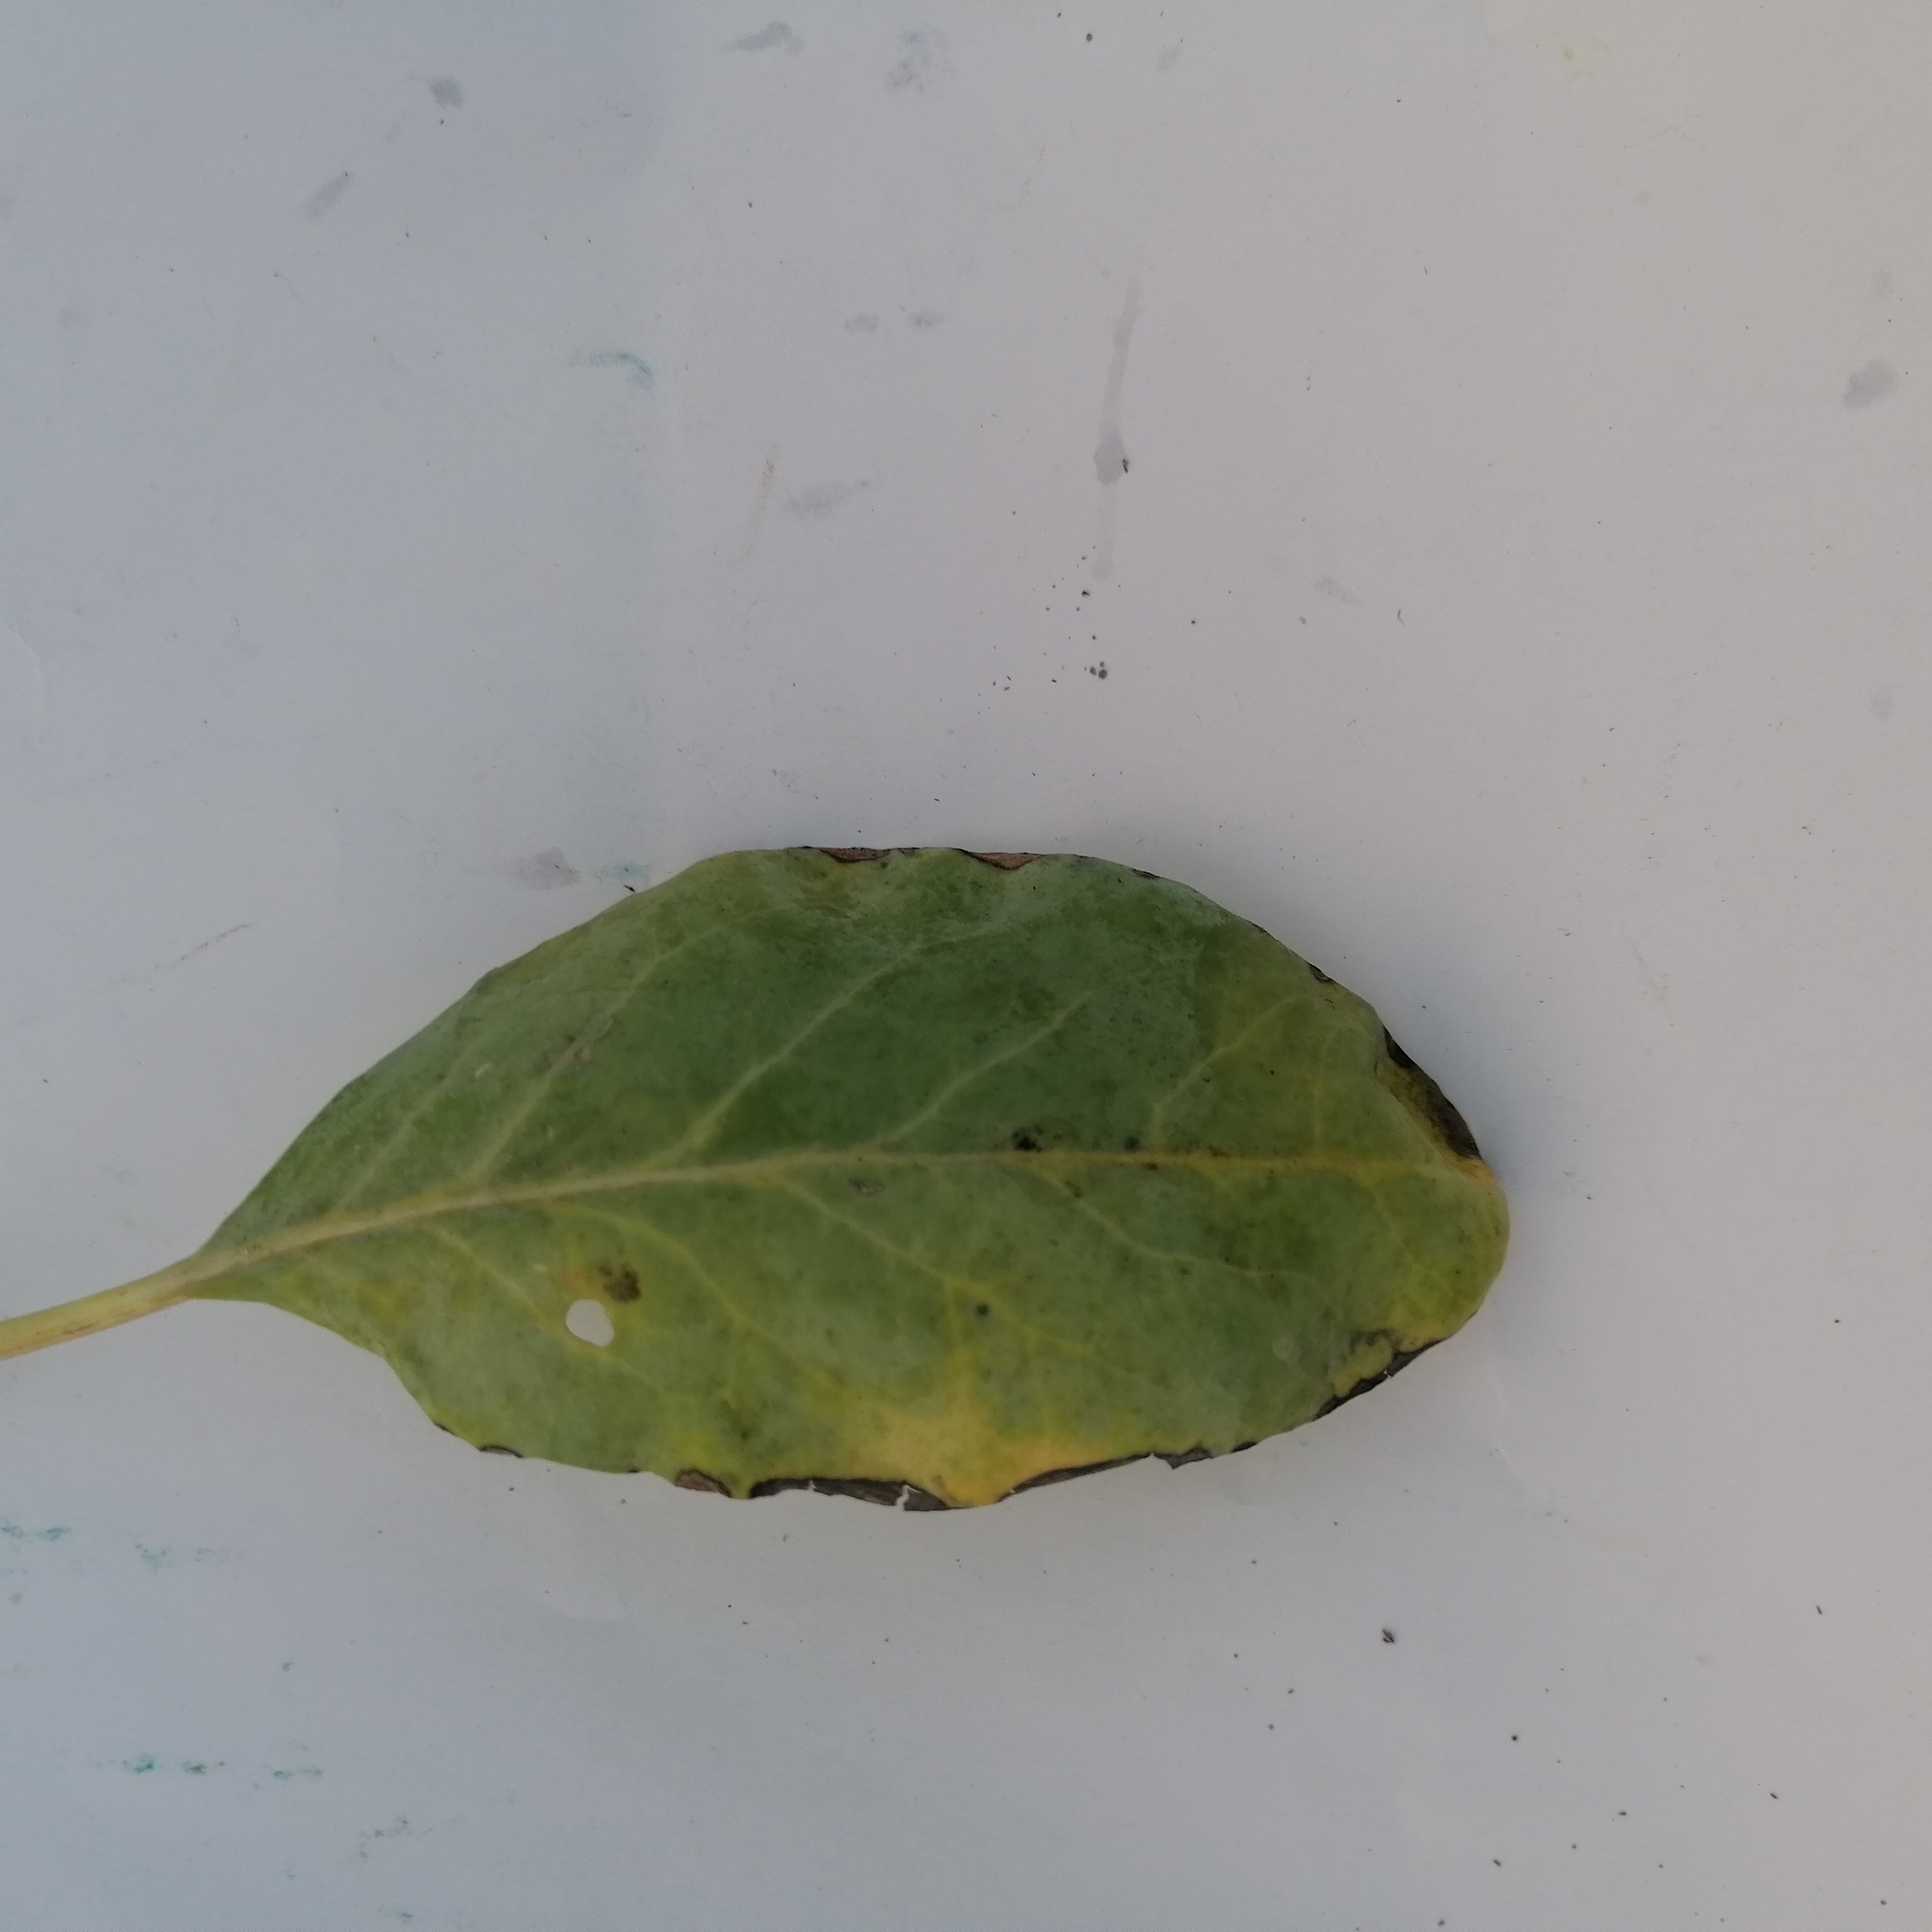
Label: Black Rot